California Zephyr (1949–1970)

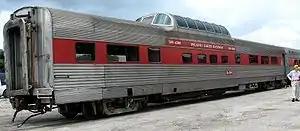
The former "California Zephyr" dome coach "Silver Bridle" in service with the Inland Lakes Railway at Plymouth, Florida

Amtrak intended to revive the "California Zephyr" as part its original route network in 1971, using the Burlington Northern east of Denver, the Rio Grande between Denver and Ogden, and the Southern Pacific west of Ogden, Utah. At the last minute, the Rio Grande refused to join Amtrak, fearing the new company's passenger trains would interfere with profitable freight traffic. This forced Amtrak to use the Union Pacific's Overland Route through southern Wyoming instead of going across Colorado. Between the spring of 1971 and the summer of 1972, passengers traveling between Chicago and Oakland would have to travel on two different trains: the "Denver Zephyr", which operated daily between Chicago and Denver, and the "City of San Francisco", which operated three times a week between Denver and the San Francisco Bay Area. Eventually, however, after several false starts, Amtrak consolidated the two trains into one, dubbed the "San Francisco Zephyr" in homage to both the "California Zephyr" and the "San Francisco Chief" between Chicago and Oakland. The Rio Grande continued to operate the "Rio Grande Zephyr" between Denver and Ogden.